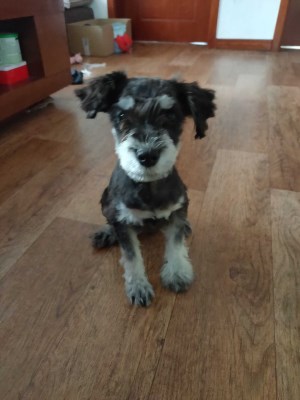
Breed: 2342-n000102-miniature_schnauzer